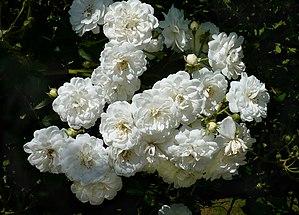
Rosa 'Guirlande d'amour' (Louis Lens, 1993), dans la roseraie internationale de Courtrai, Belgique.
'Guirlande d'Amour' est un cultivar de rosier obtenu en 1993 par le rosiériste belge Lens. Il a obtenu en 2012 le certificat d'approbation de la rose allemande particulièrement exigeant en ce qui concerne les normes de qualité. Il est issu d'un semis 'Seagull' x pollen.
Louis Lens, né le 3 mars 1924 à Wavre-Notre-Dame et mort le 10 mai 2001 à Malines, est un rosiériste belge, parmi les plus fameux de son époque. Il est le fils de l'obtenteur Victor Lens.
Un rosier ADR est un rosier ayant obtenu le certificat d'approbation de la rose allemande récompensant les variétés de roses ayant réussi des tests de culture drastiques effectués dans onze différents « jardins d'agrément ADR » en Allemagne. Ce label est considéré comme un des plus difficiles à obtenir dans le monde.